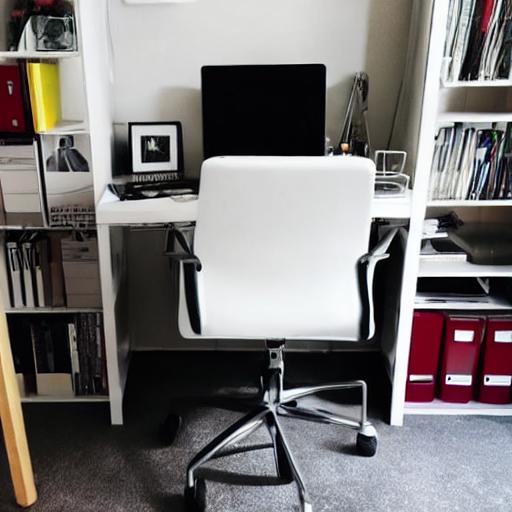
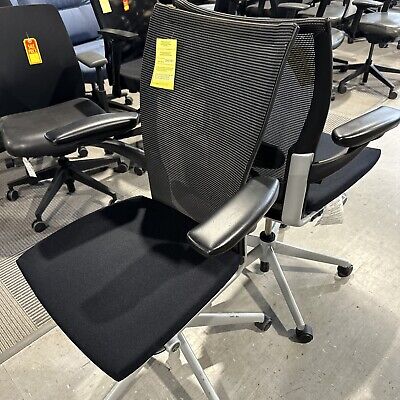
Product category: items_chair
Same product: no